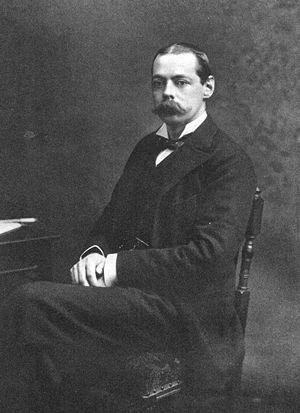
Le leader de la Chambre des communes est le ministre chargé des relations avec la Chambre des communes au sein du gouvernement du Royaume-Uni. Il est membre du cabinet.
Le secrétaire d'État à l'Inde est, au sein du gouvernement du Royaume-Uni, le ministre chargé du bureau de l'Inde et responsable du gouvernement du Raj britannique, de la Birmanie britannique et de l'Aden lorsque ces territoires font partie de l'empire britannique.
Sir Winston Churchill [ˈwɪnstin ˈtʃɜːtʃɪl], né le 30 novembre 1874 à Woodstock et mort le 24 janvier 1965 à Londres, est un homme d'État britannique. Sa ténacité face au nazisme, son action décisive en tant que Premier ministre du Royaume-Uni durant la Seconde Guerre mondiale, joints à ses talents d'orateur et à ses bons mots, ont fait de lui un des hommes politiques les plus reconnus du XXᵉ siècle. Ne disposant pas d'une fortune personnelle, il tire l'essentiel de ses revenus de sa plume. Ses dons d'écriture seront couronnés à la fin de sa vie par le prix Nobel de littérature. Il est également un peintre estimé.